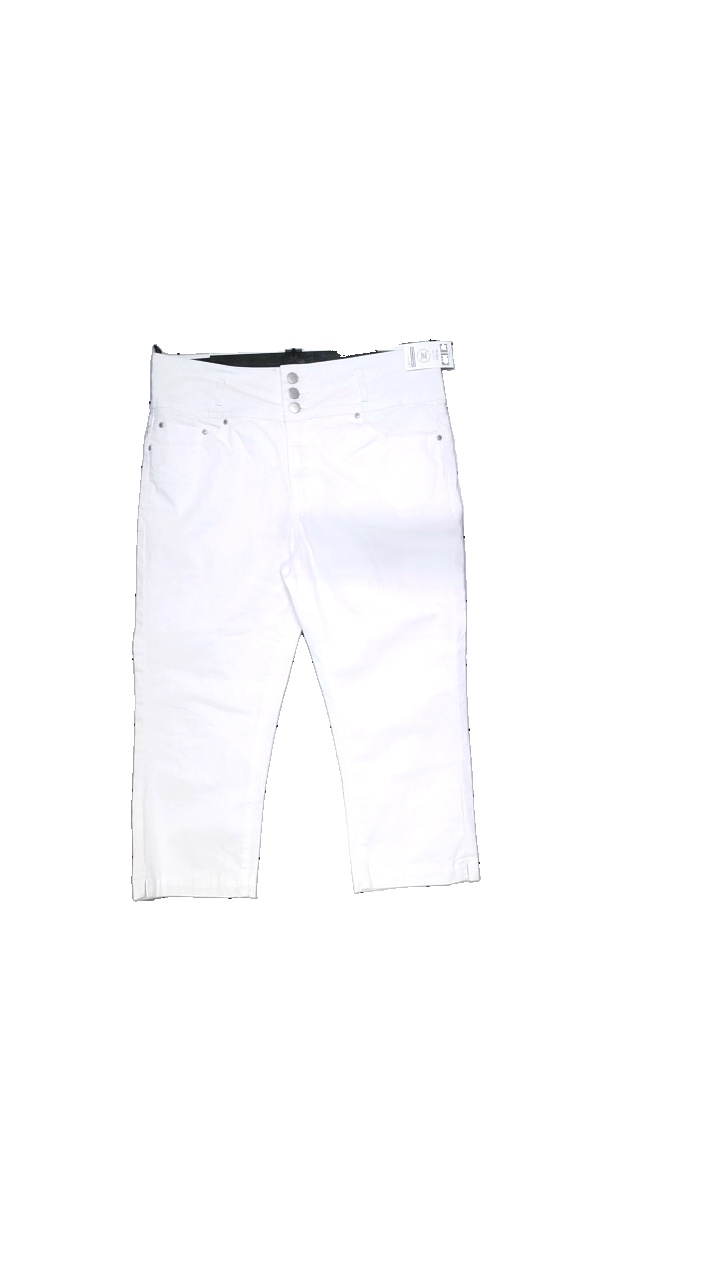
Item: Trousers (Ladies)
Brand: Flash
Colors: White
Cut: Regular, Cropped
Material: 78% cotton, 20% polyester, 2% elastane
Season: All
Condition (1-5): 4
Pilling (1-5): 3
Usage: Reuse
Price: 100-150